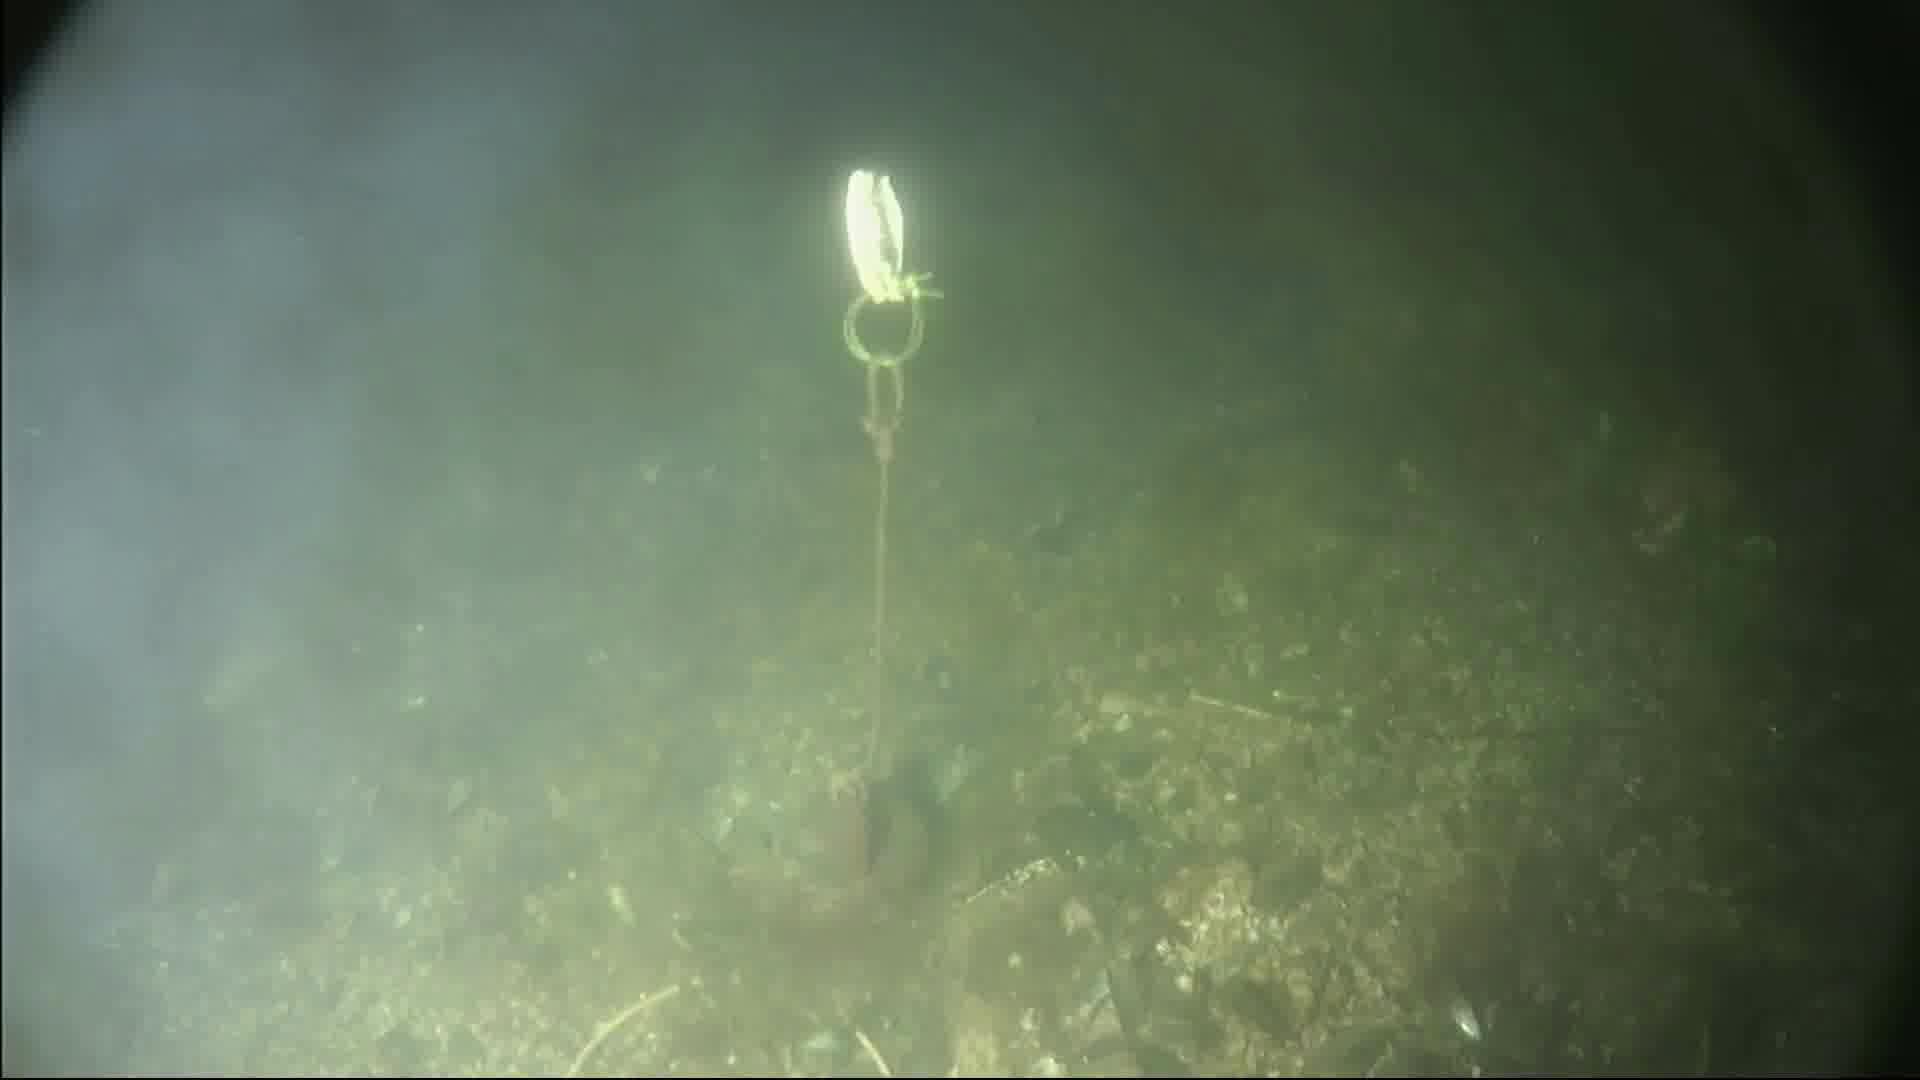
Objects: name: fish